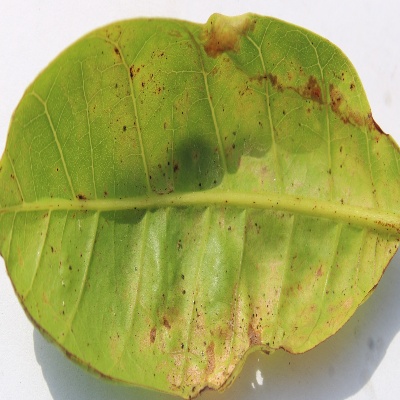
Crop: Cashew
Condition: anthracnose